US Naval Bases North Africa

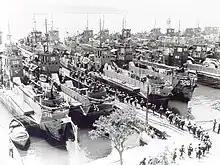
Troops boarding LCIs (Landing Craft Infantry ships) at Naval Base Bizerte, Tunisia, for the invasion of Sicily - Operation Husky July 1943.

The US Navy Operated a Naval base at Casablanca, Morocco starting November 1942. Casablanca was headquarters for the Morocco Sea Coast Frontier Forces, a defense command of the United States Navy. Naval Base Casablanca was a full base with a fuel tank farm, mess halls, barracks, theatre, hospital, radio station, supply depot, ammunition depot, and Seabee camp. For the repair of ships a small marine railway was used and repair depot was built for the repair of all types of ships. A depot for the Seabee to assemble pontoon barges and pontoon cranes was built. The Casablanca Conference took place January 14, 1943 to– January 24, 1943 at the Anfa Hotel. The base was closed August 1, 1945 with Seabee and some supplies moved to Port Lyautey.